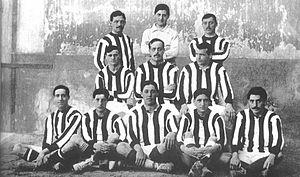
Le Club Atlético de Madrid S.A.D, plus couramment appelé Atlético de Madrid, Atlético ou Atleti, est un club de football espagnol basé à Madrid, qui dispute actuellement la Liga.